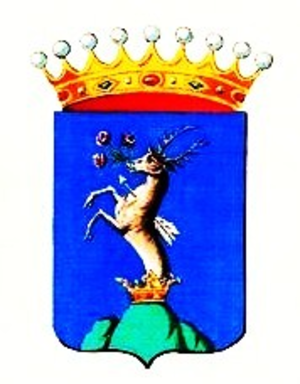
Sándor de Szlavnicza et Bajna est le patronyme d'une ancienne famille éteinte e la noblesse hongroise.